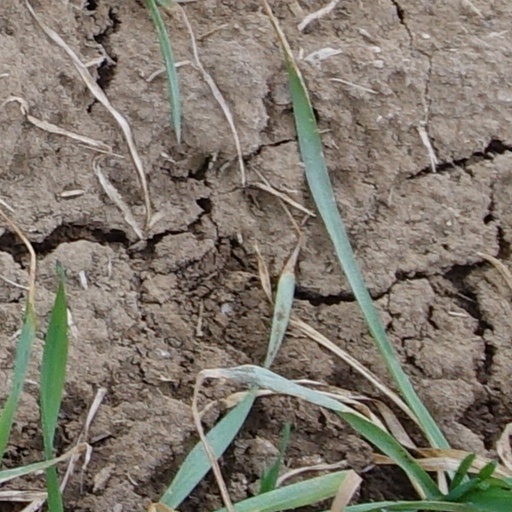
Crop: wheat